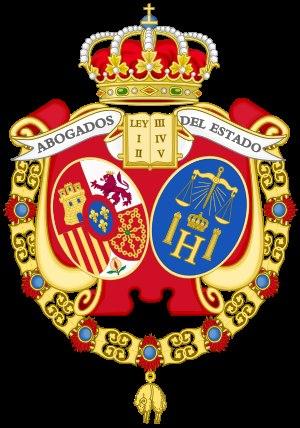
Le corps supérieur des avocats de l'État est un corps de hauts fonctionnaires de l'État chargés de la défense juridique et judiciaire de l'État espagnol.